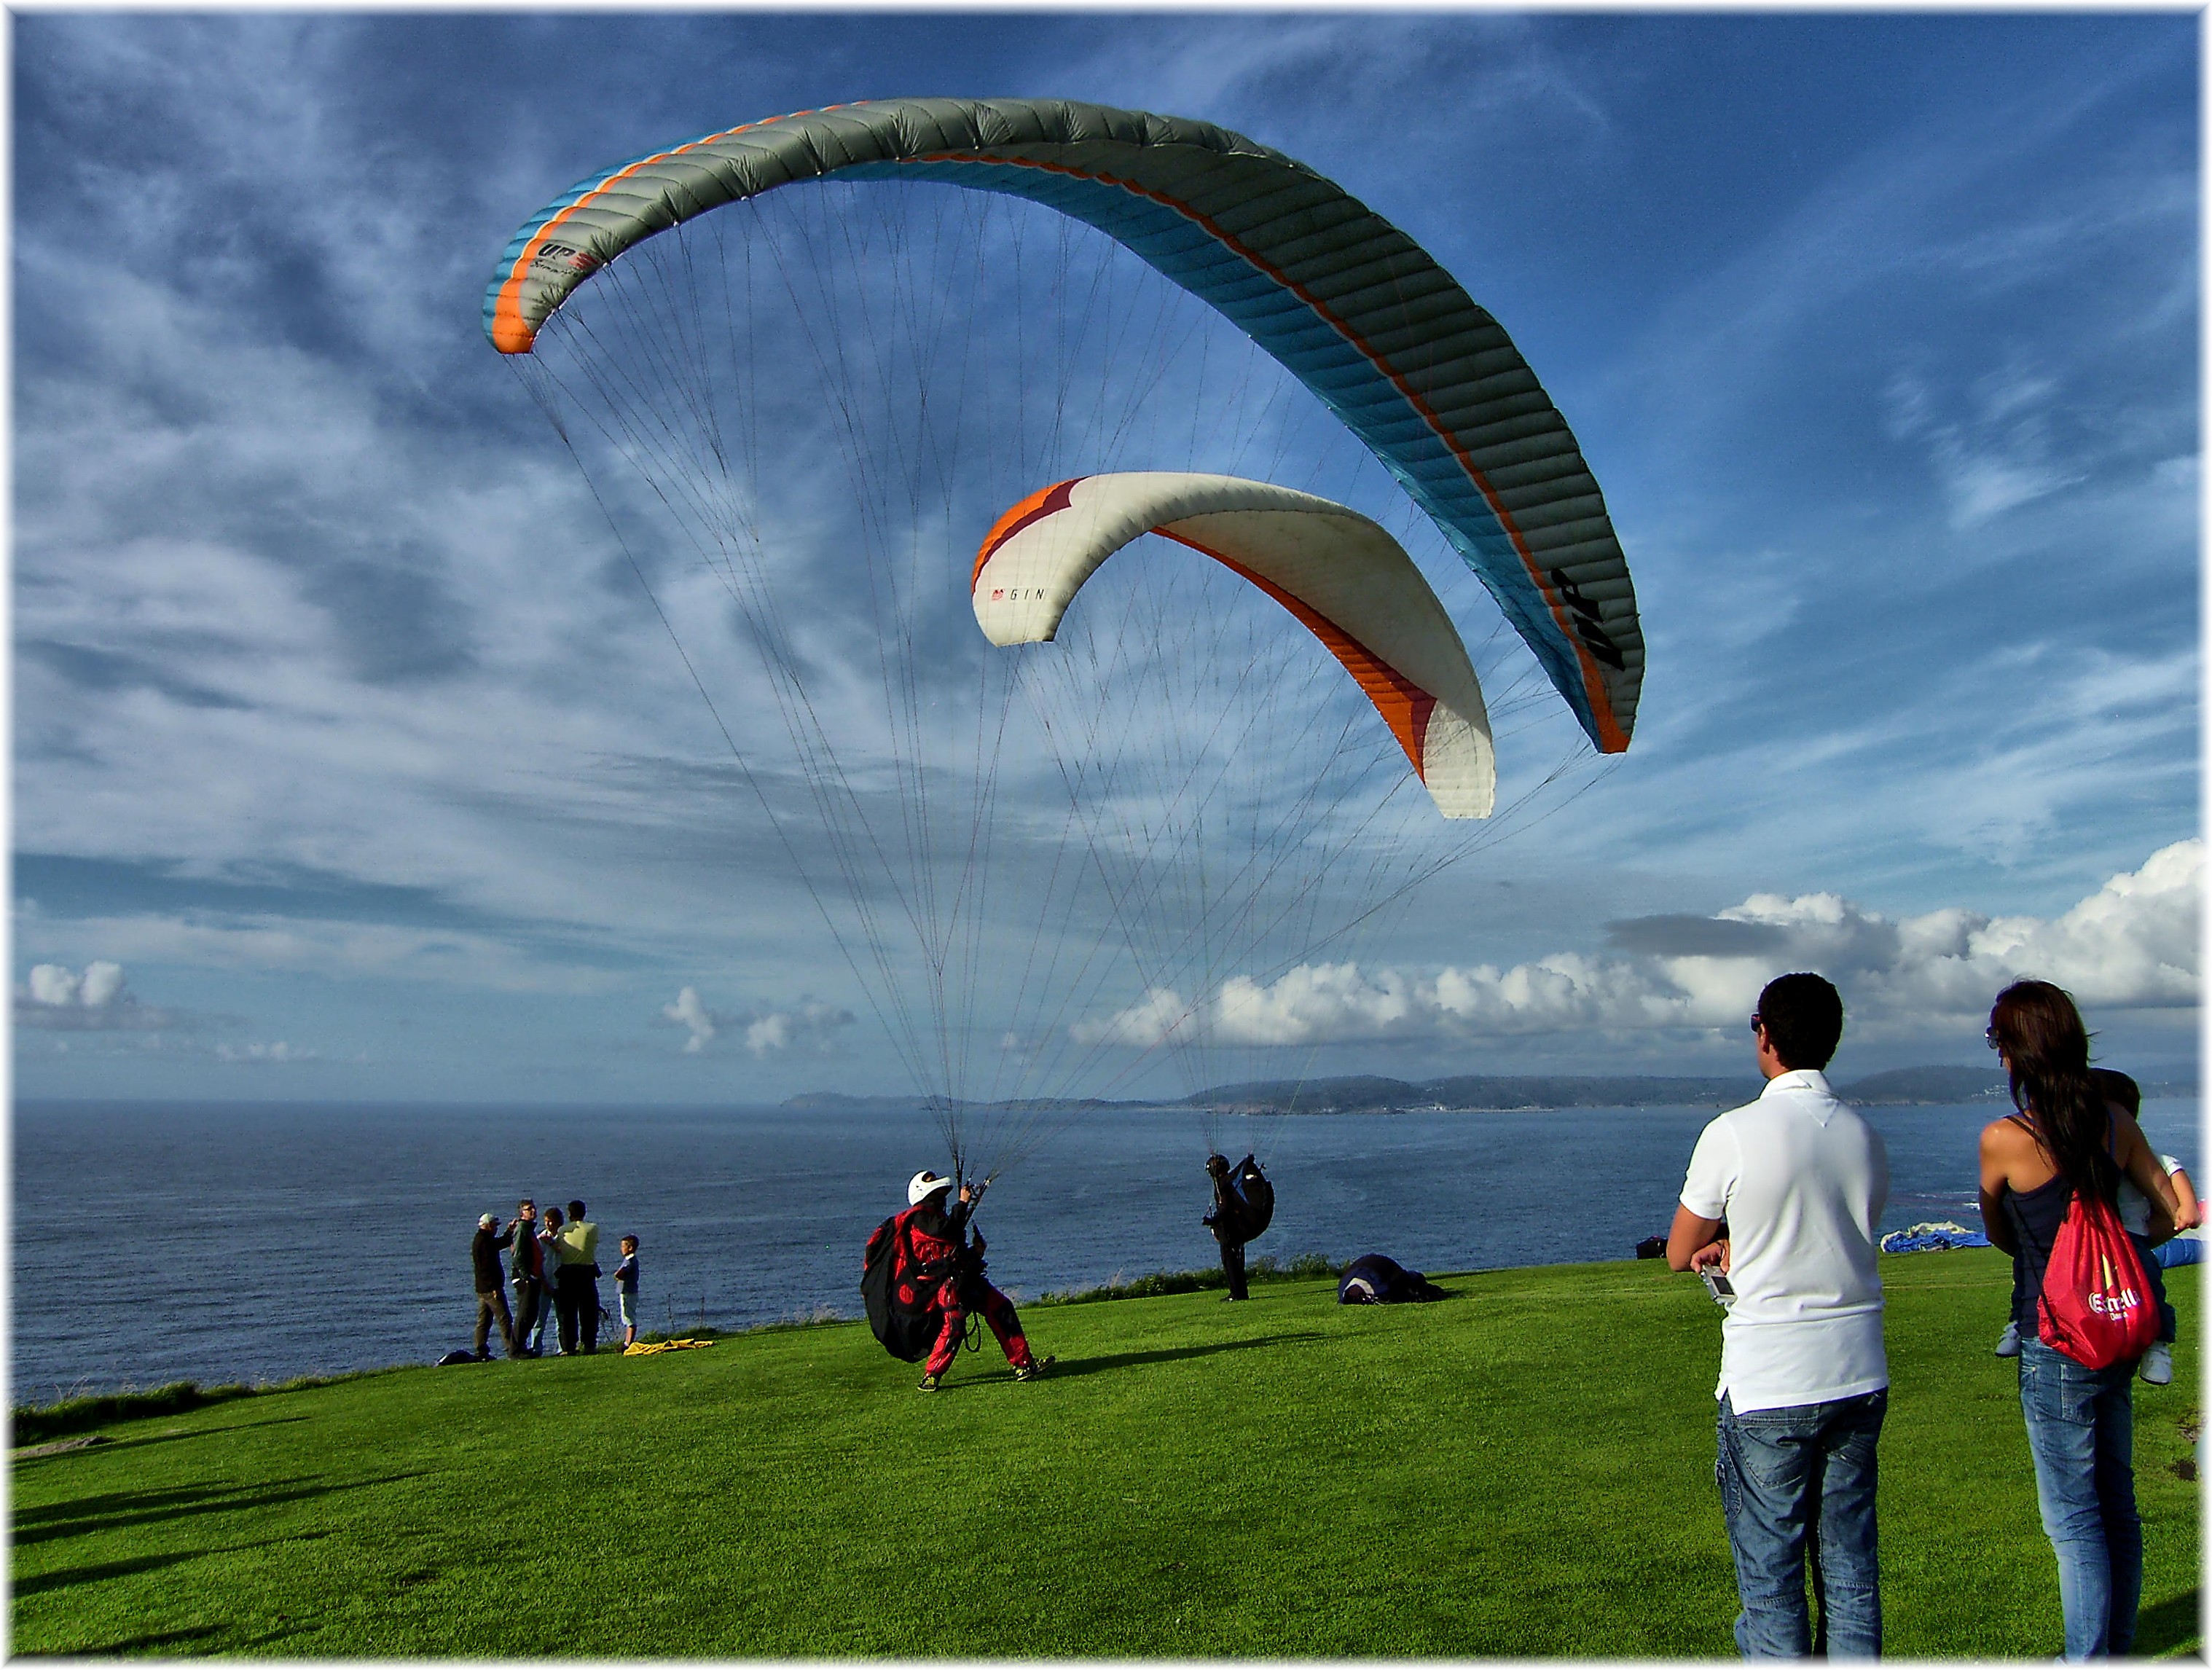
people, sport, extreme sport, toy, paragliding, spain, sports, mar, nubes, galicia, deporte, espana, volar, galiza, parapentes, montesanpedro, cielos, gentes, xentes, lacoruna, air sports, acoru a, coru a, oceanoatlantico, atmosphere of earth, windsports, powered paragliding